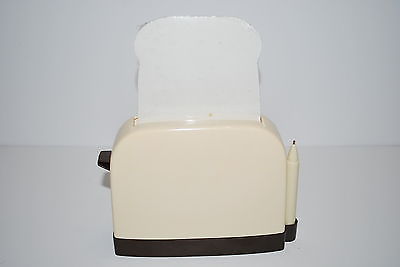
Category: toaster